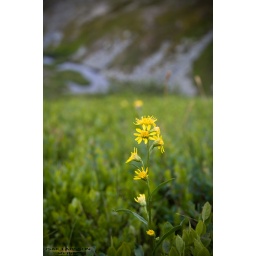
A yellow flower (possibly a dandelion of some sort) standing tall in the field.